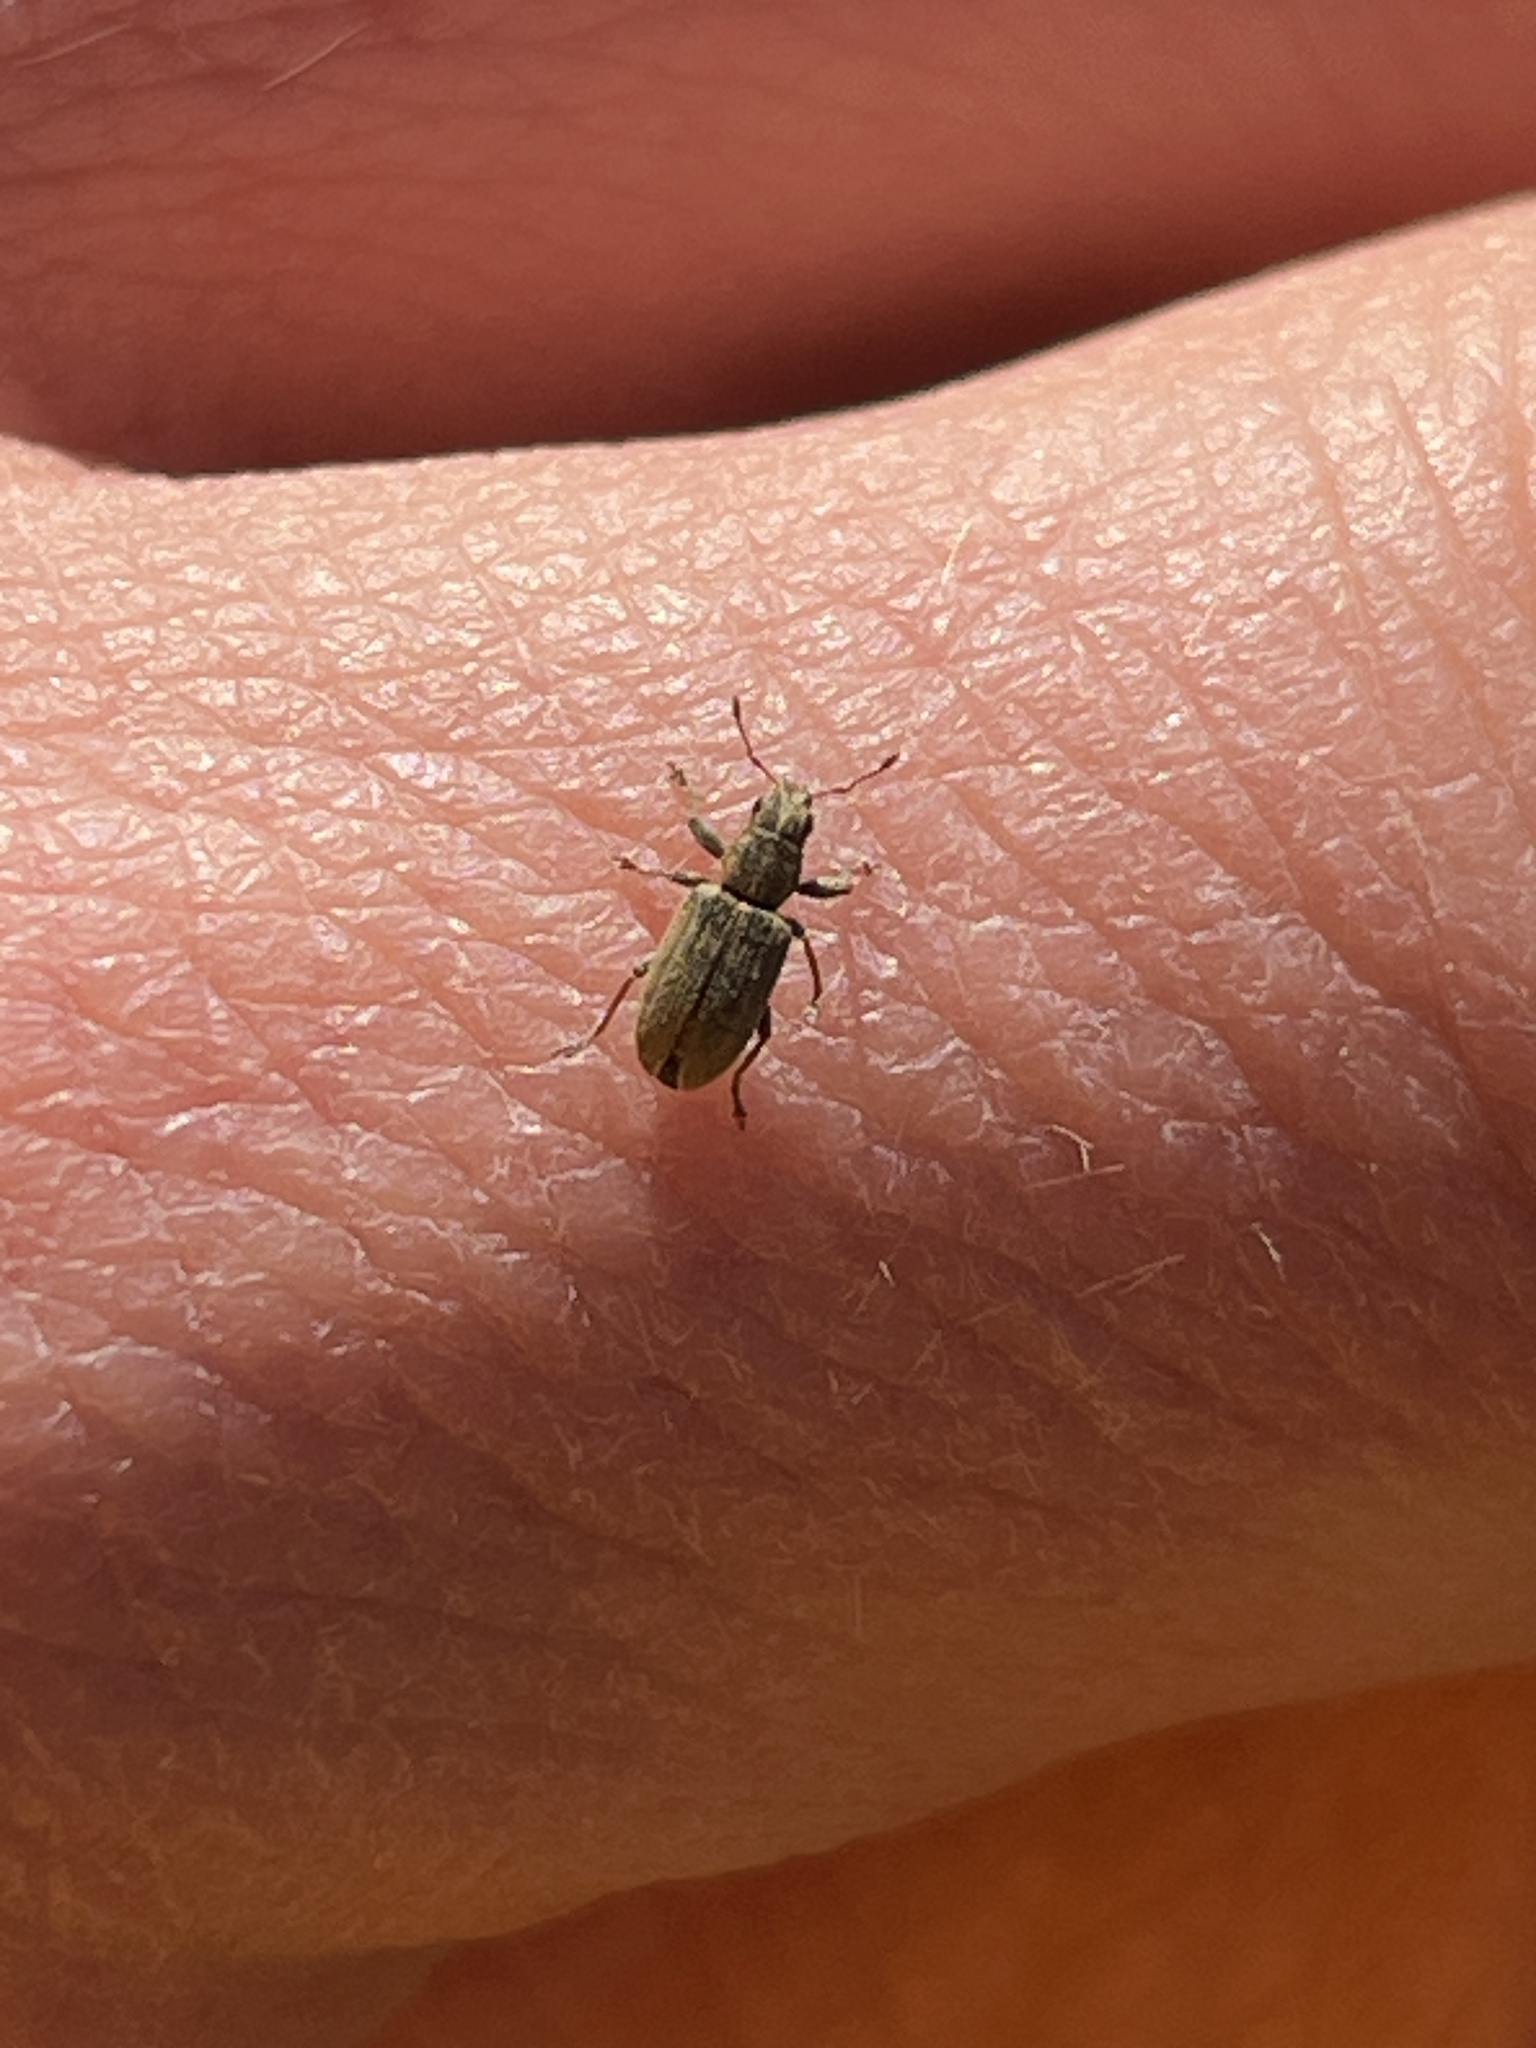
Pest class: pea_leaf_weevil